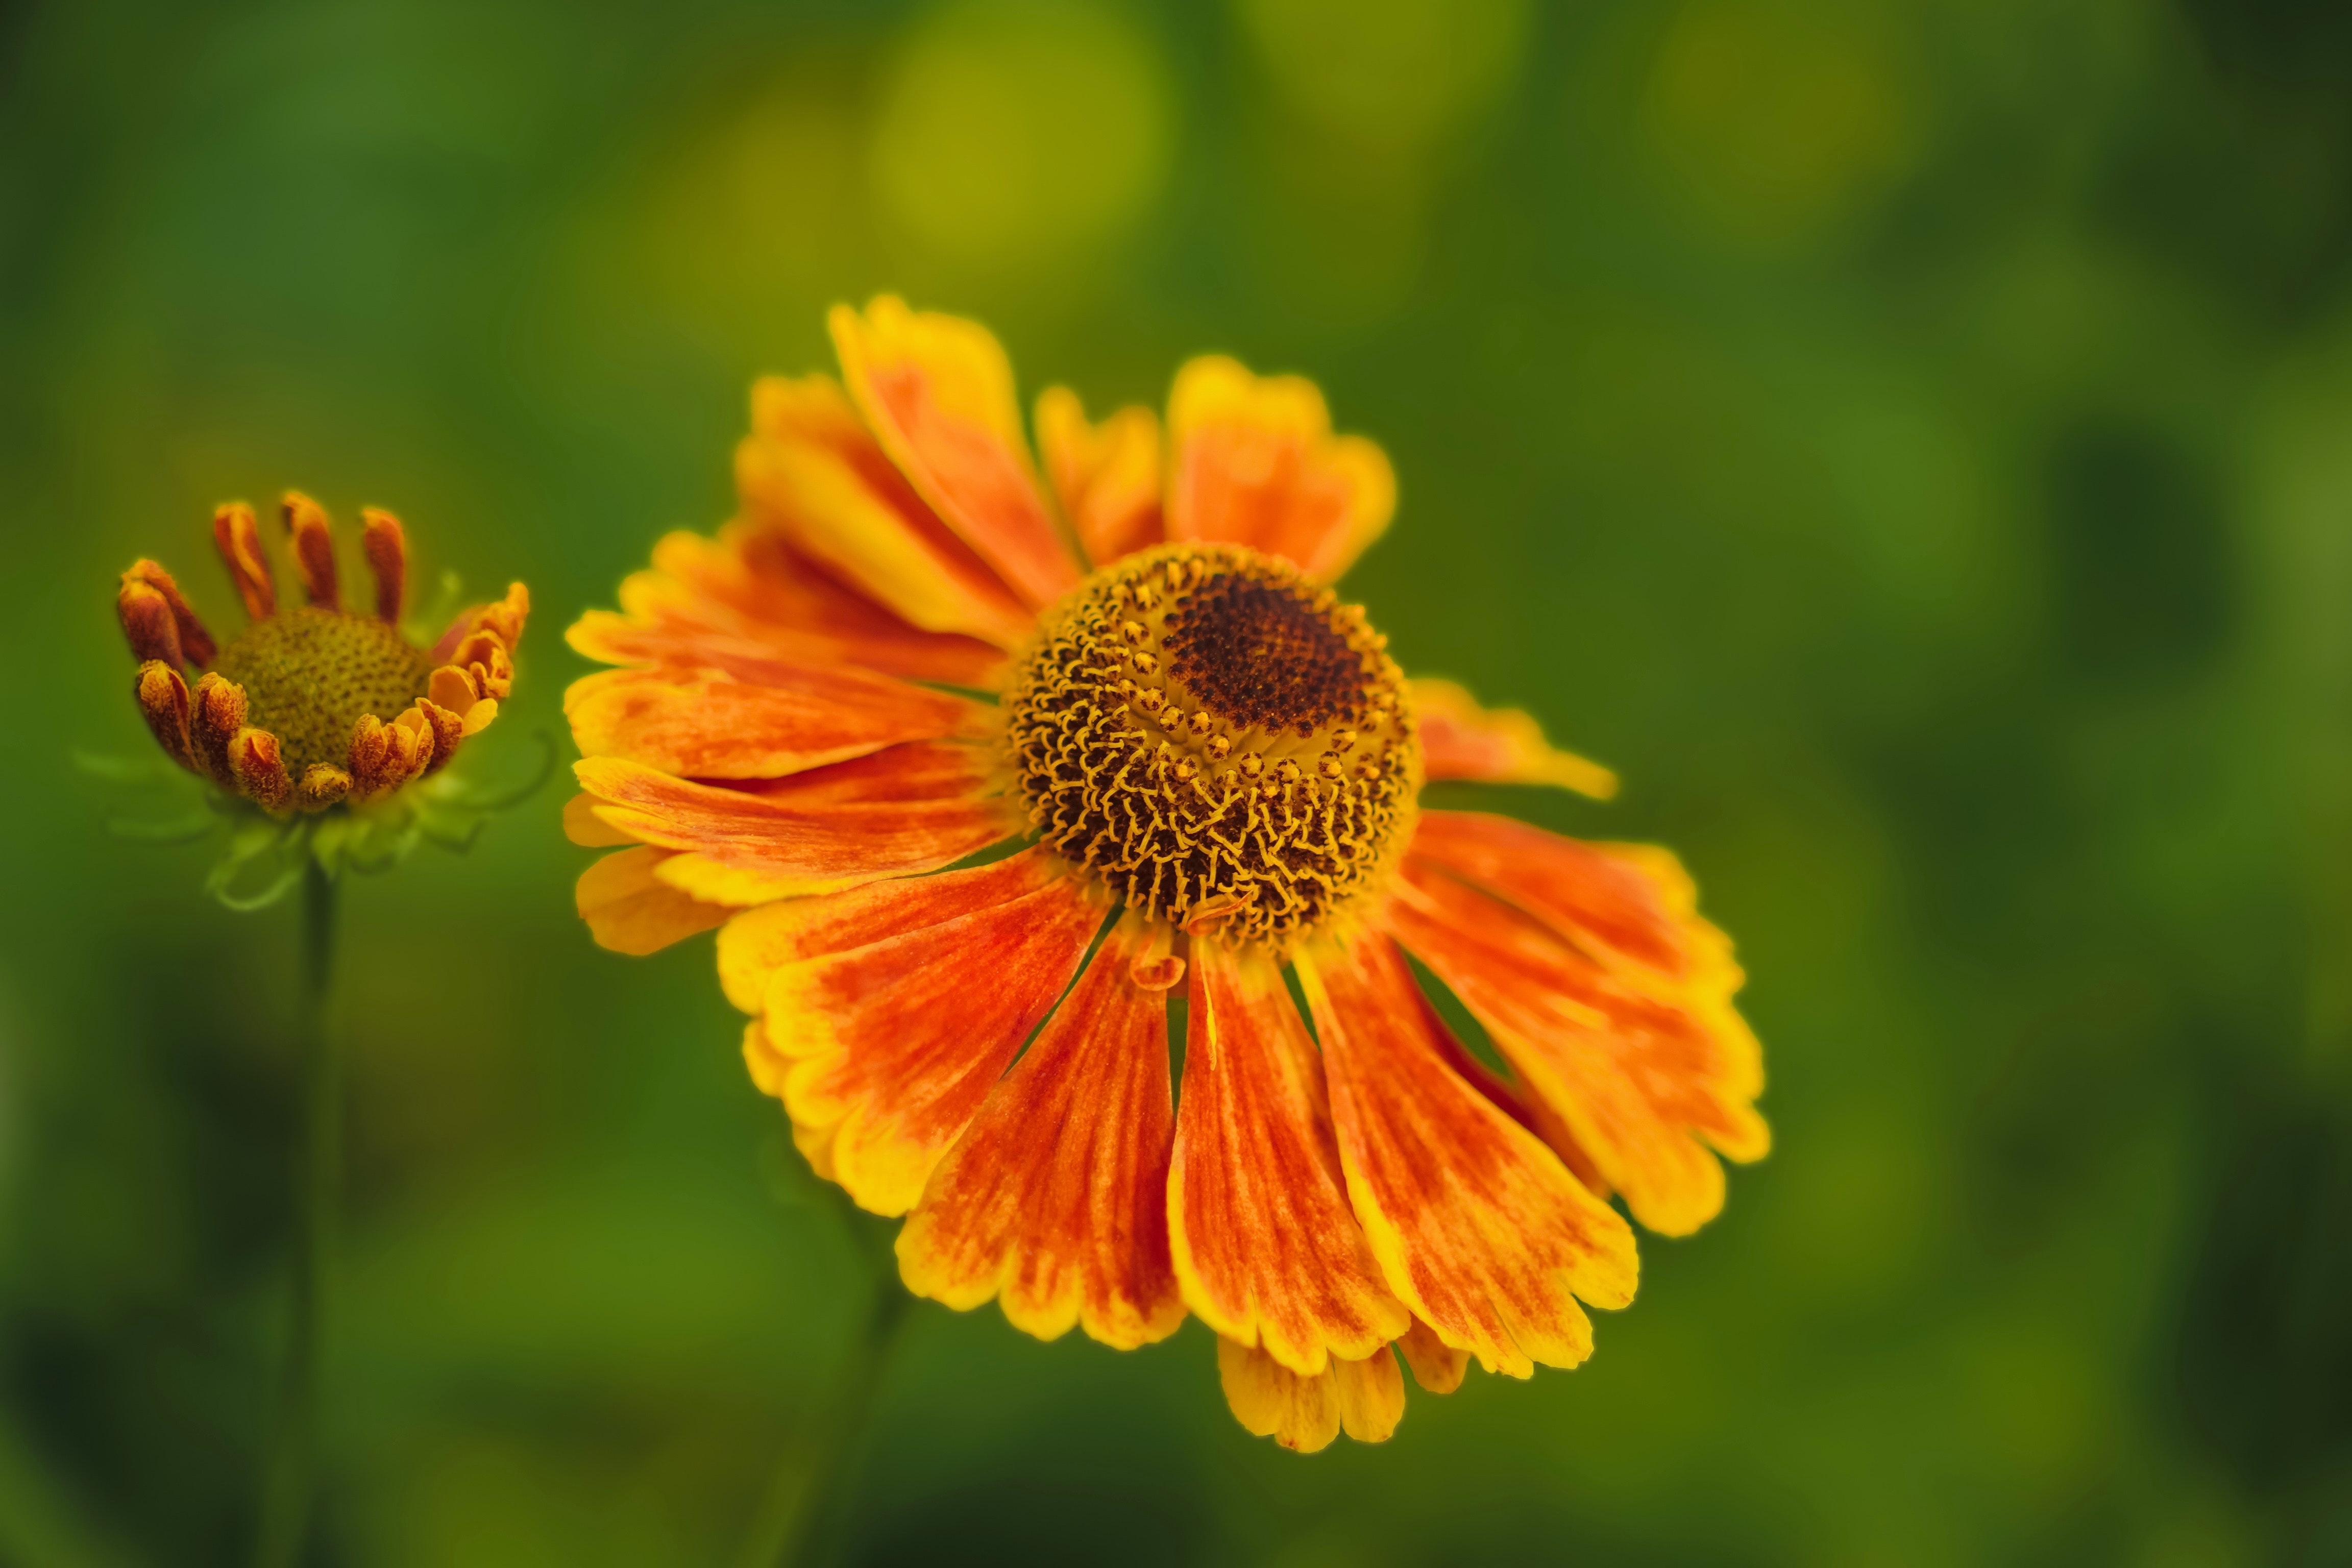
flower, plant, petal, herbaceous plant, annual plant, daisy family, pollen, flowering plant, grass, macro photography, perennial plant, Pedicel, sunflower, plant stem, wildflower, asterales, Forb, grassland